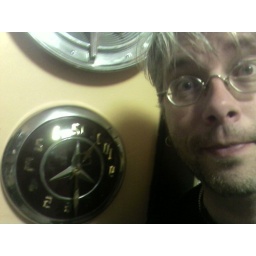
the hubcap clock that tells London time in our kitchen